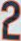
Number: 2